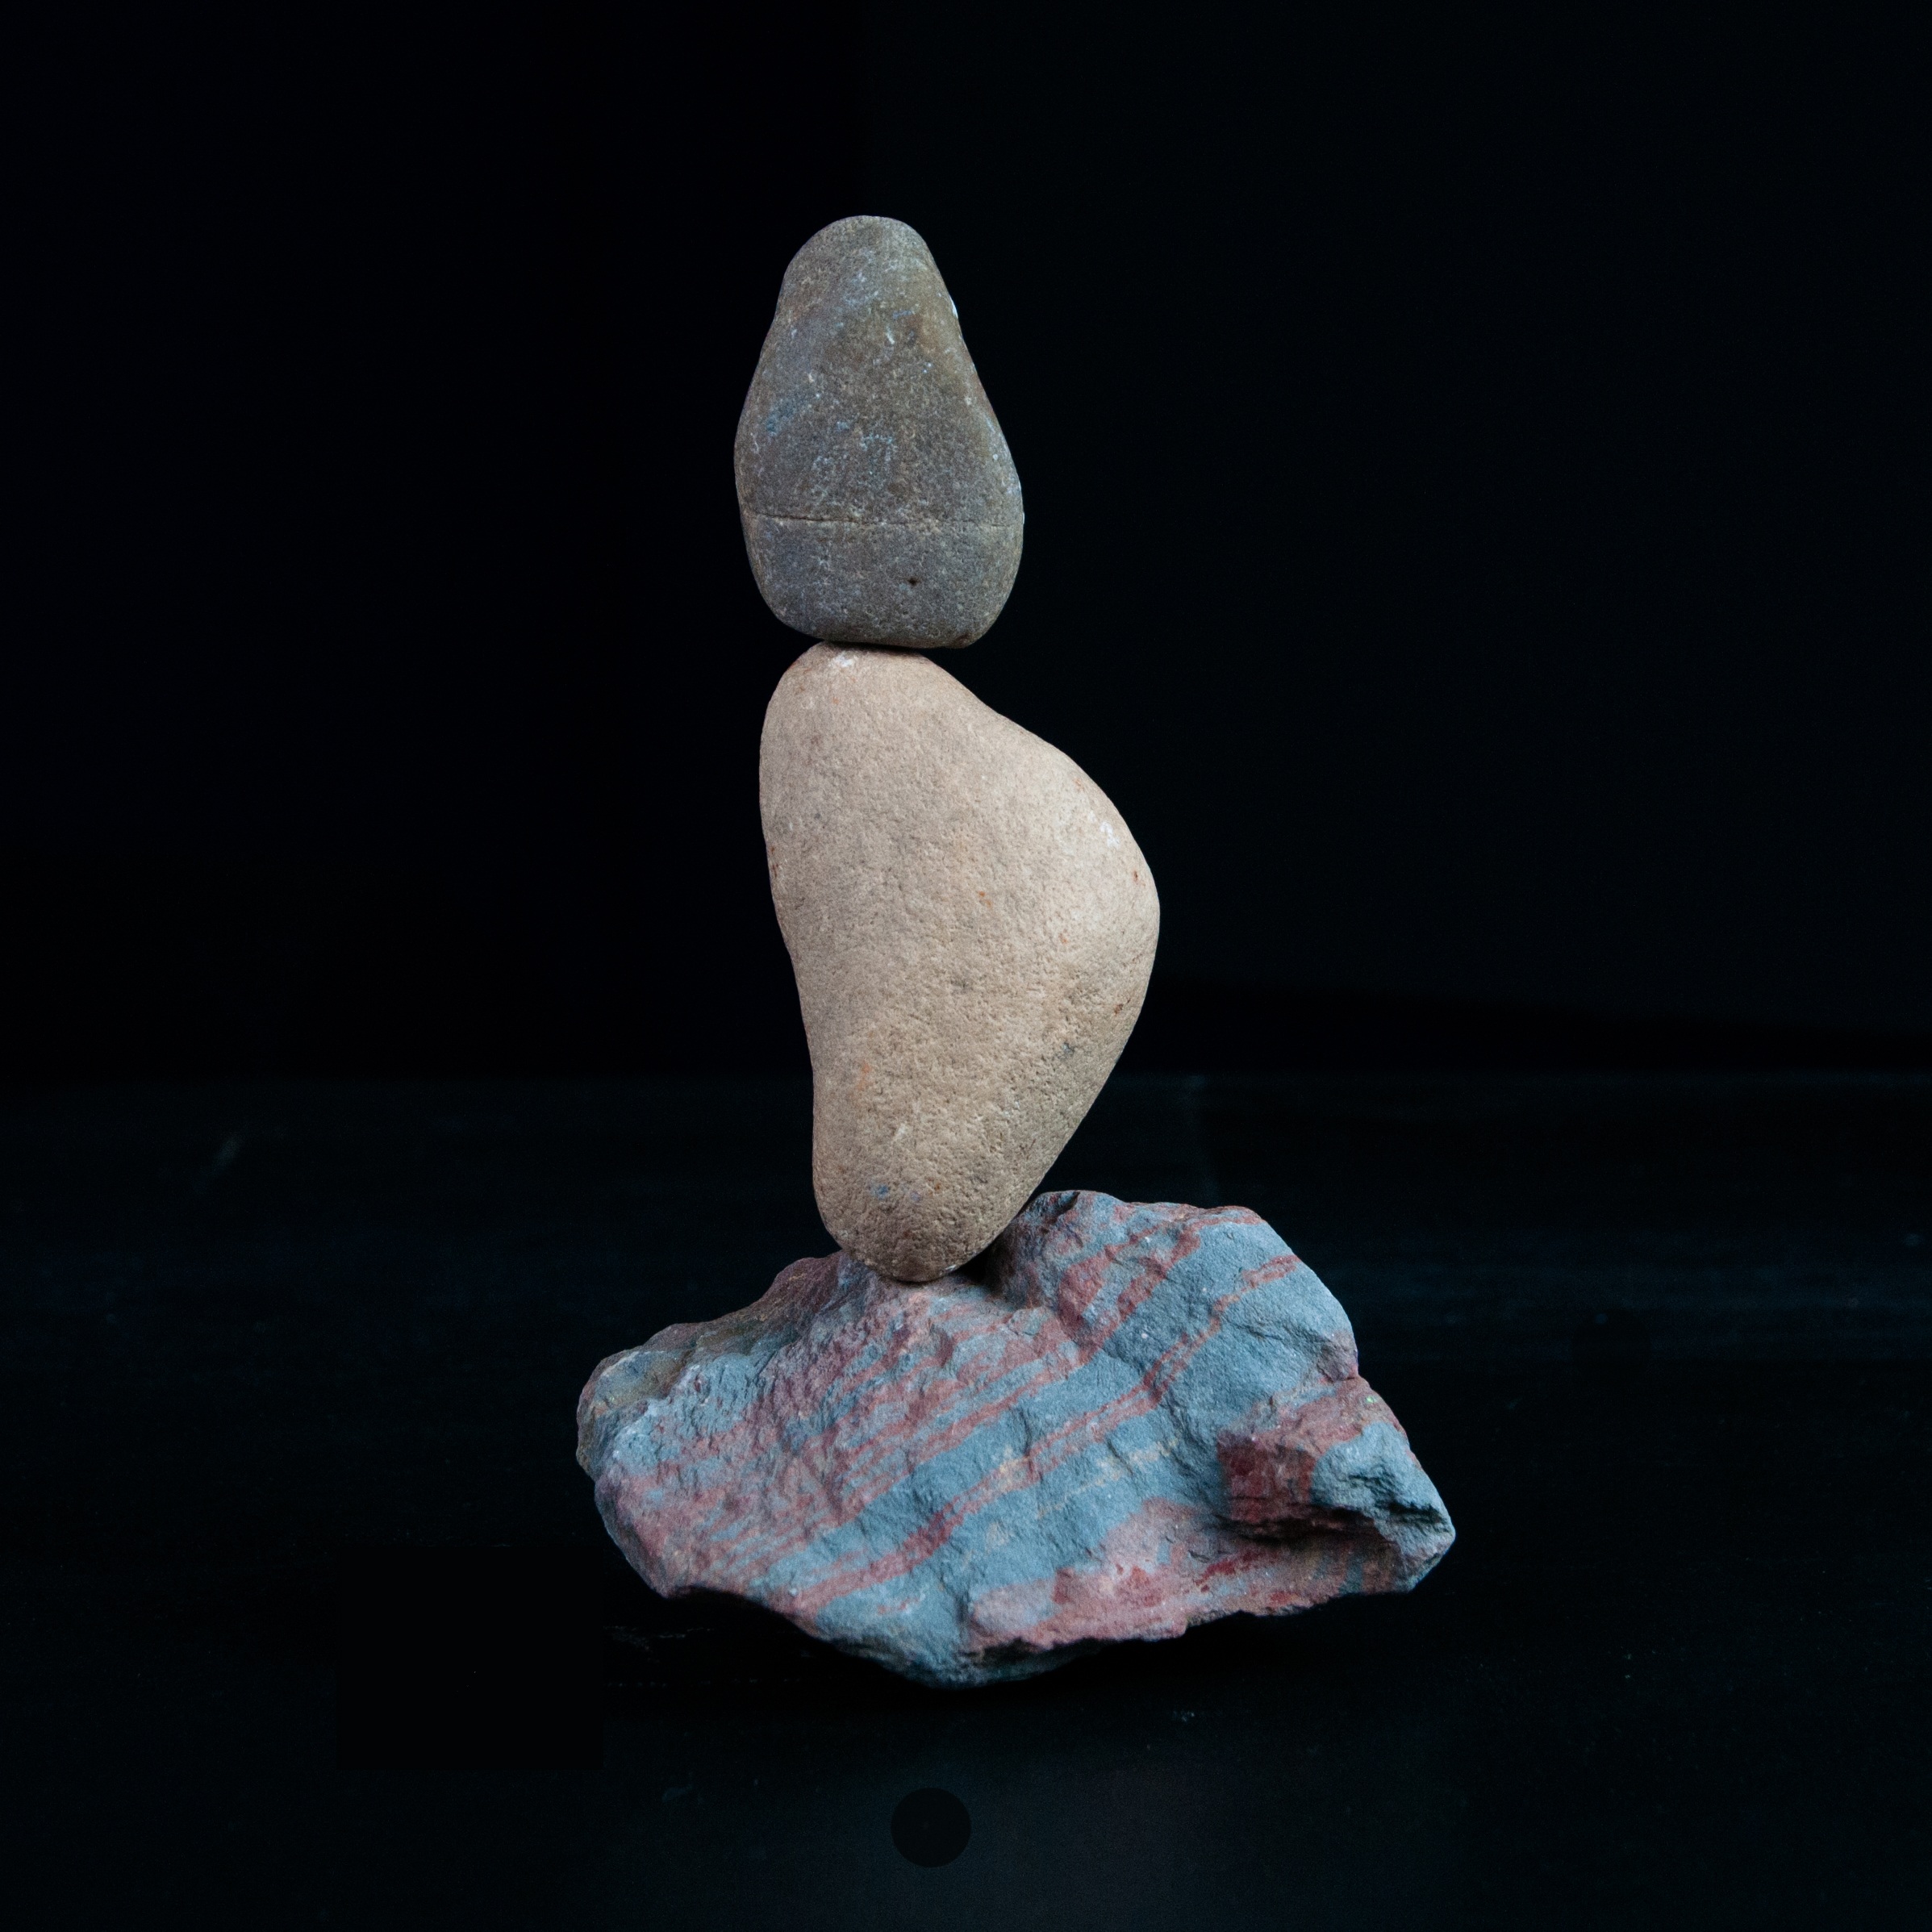
rock, game, color, balance, rest, material, stone tower, sculpture, stones, art, force, stone balance